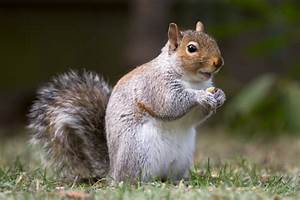
Label: squirrel